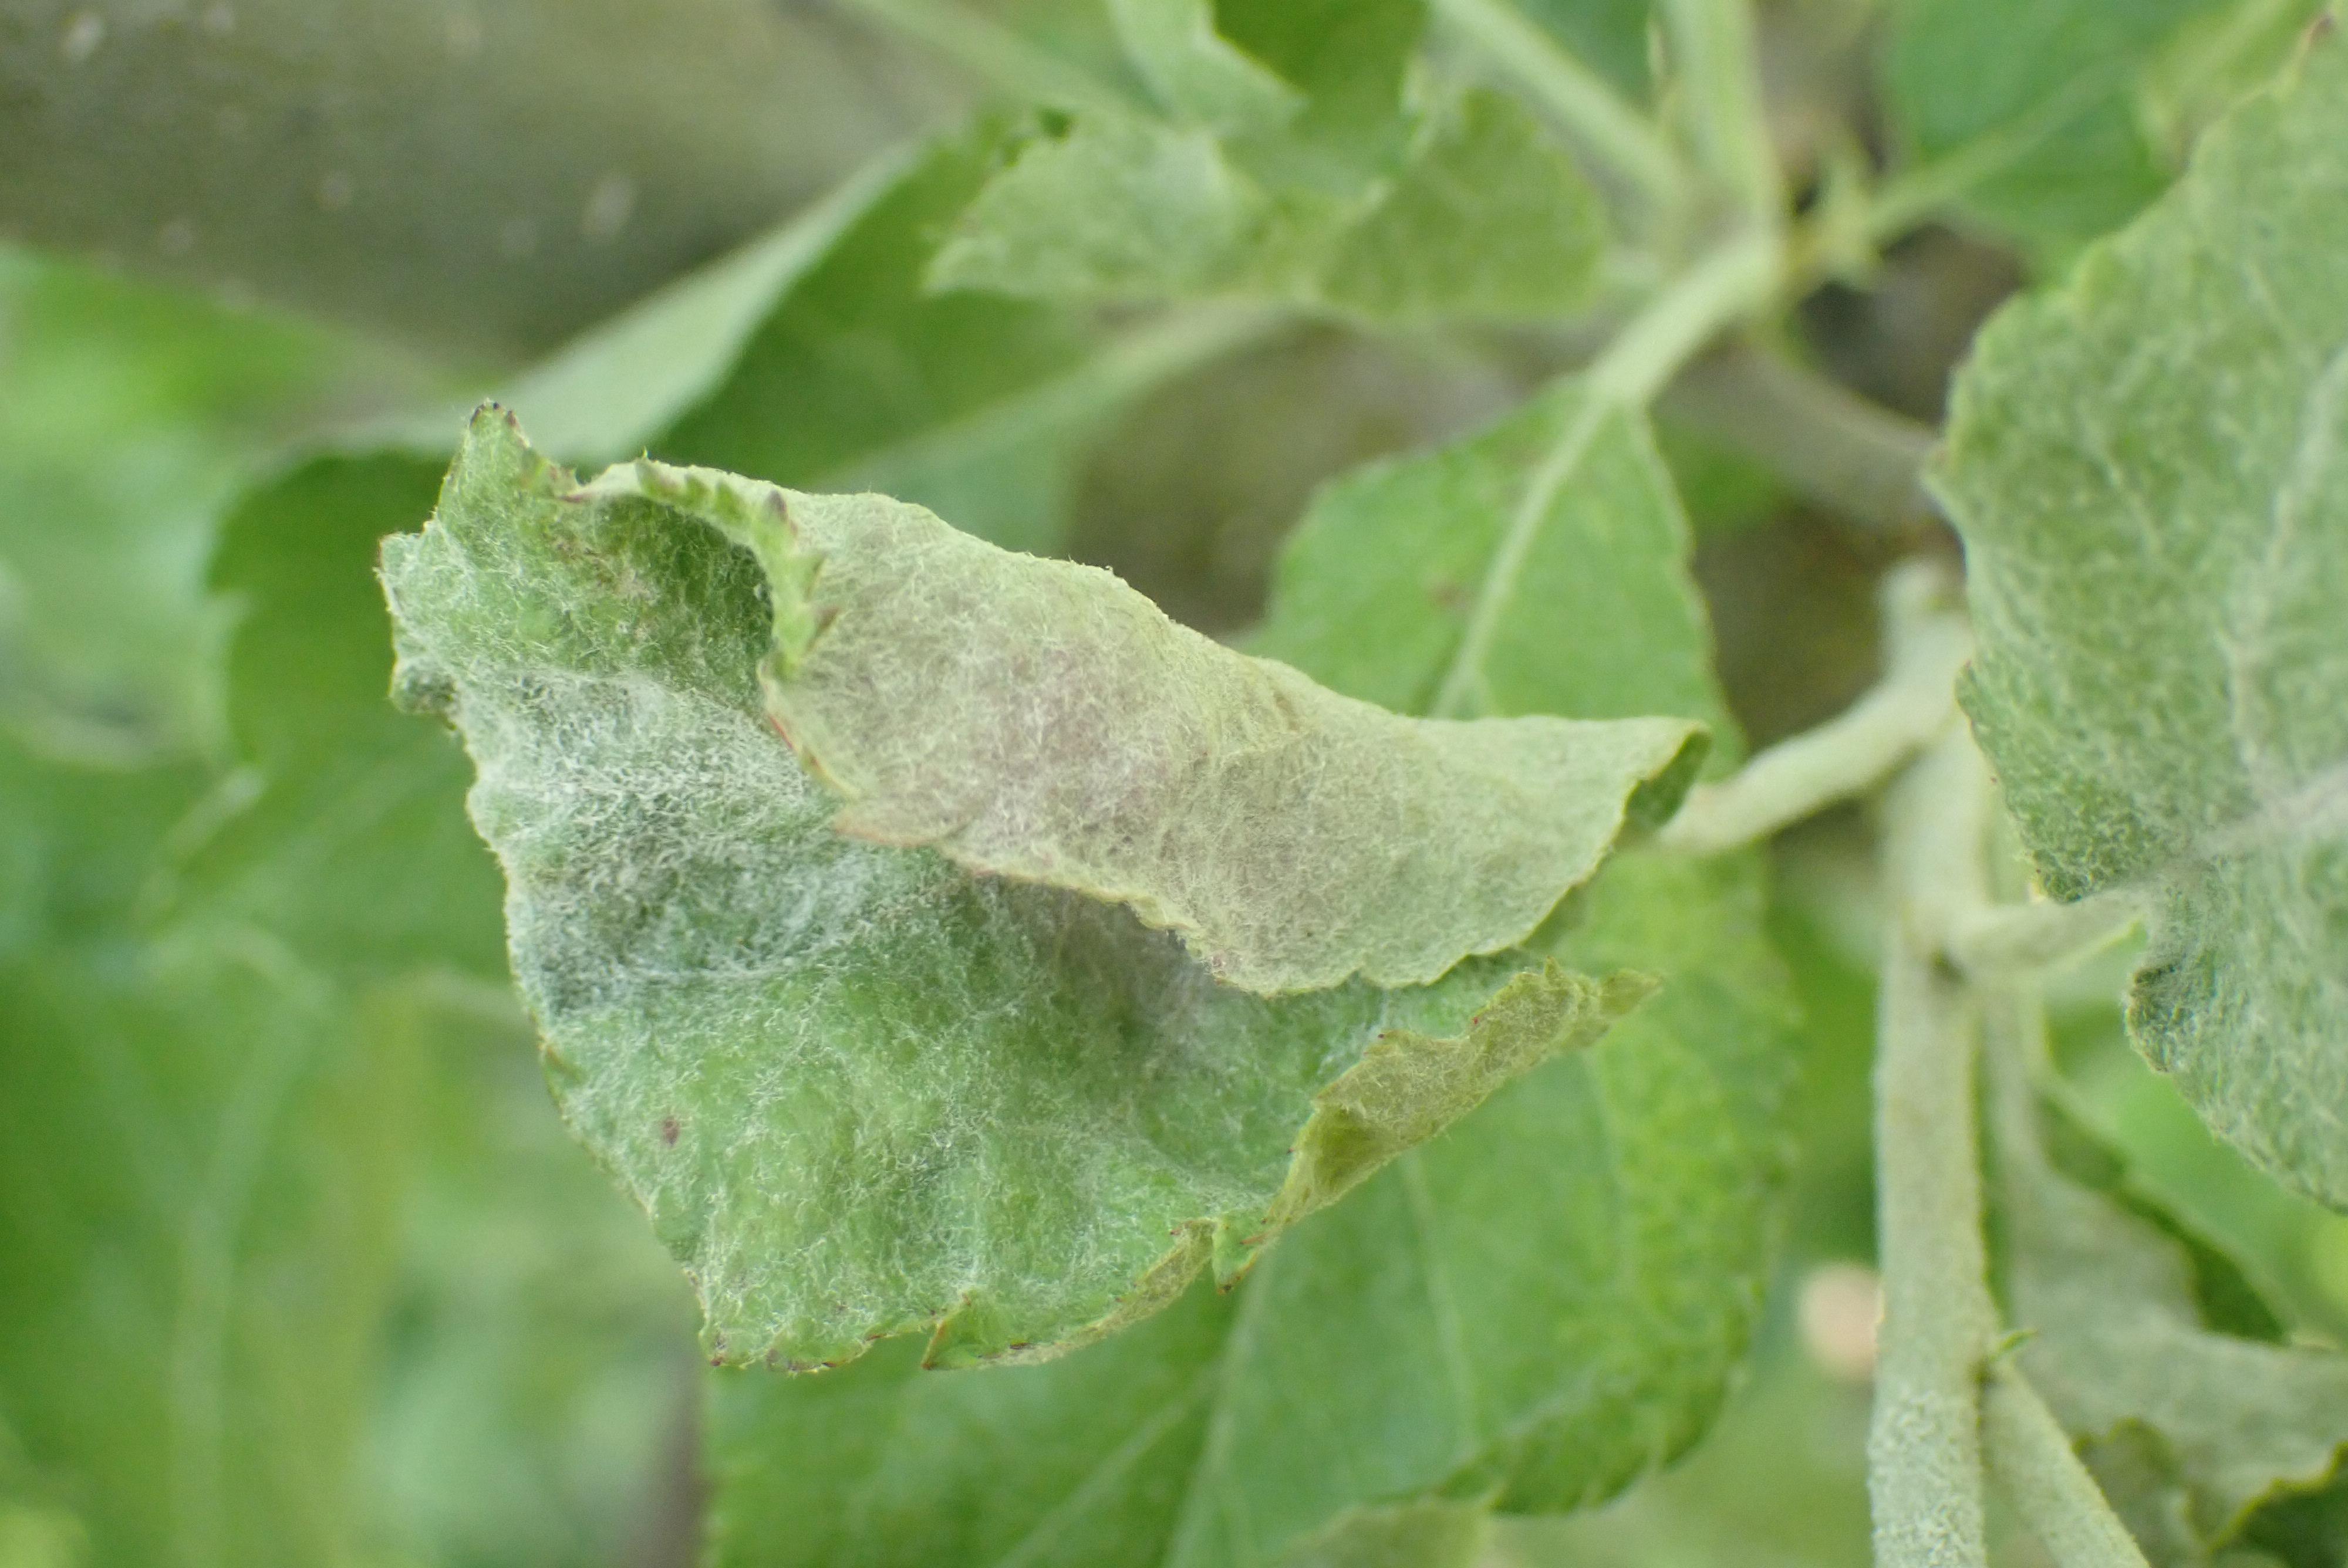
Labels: powdery_mildew